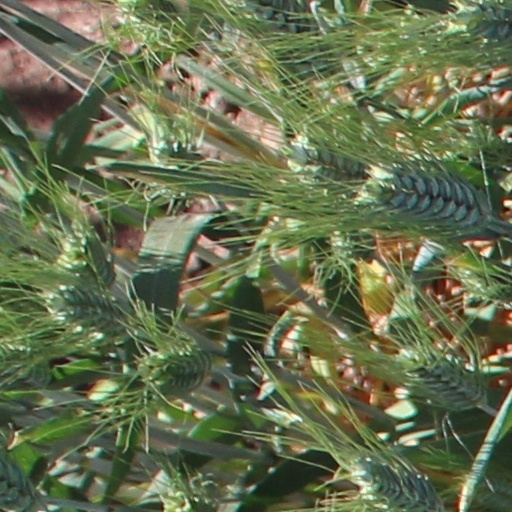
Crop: wheat